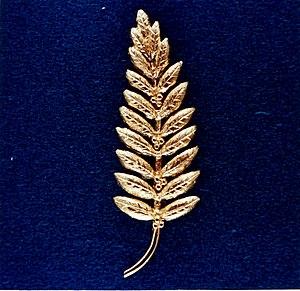
Les messages de bonne volonté d'Apollo 11 sont des déclarations rédigées, à la demande de la NASA, par les dirigeants de nombreux pays du monde, afin de les reproduire en fac-similé sur un petit disque de silicium que les astronautes d'Apollo 11 ont déposé en 1969 à la surface de la Lune.